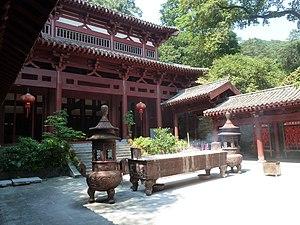
Le parc national de Xishan ou le parc national de la montagne de l'ouest, aussi référé comme étant la Zone panoramique nationale de Xishan, est un lieu touristique national important de Chine, situé dans la ville de Guiping, Guangxi. Il est un lieu de pèlerinage et de tourisme depuis l'an 502.